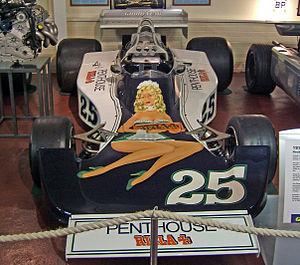
Hesketh Racing est une ancienne écurie de Formule 1 qui a disputé six saisons du championnat du monde entre 1973 et 1978. L'écurie a pris part à 52 Grands Prix, a signé sa seule victoire au Grand Prix des Pays-Bas 1975 et sa meilleure qualification est une seconde place sur la grille.